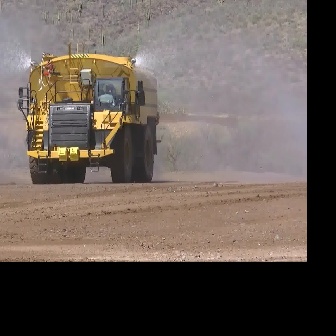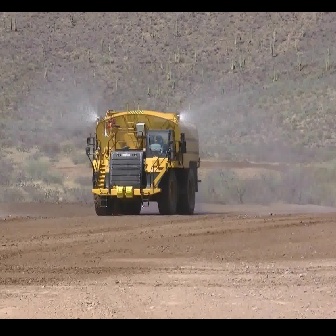
  Please identify the target specified by the bounding box [17,40,160,183] in the first image and locate it in the second image. Return the coordinates in [x_min,y_min,x_max,y_max] format.
Answer: [85,100,200,215]